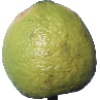
Label: Limes 1